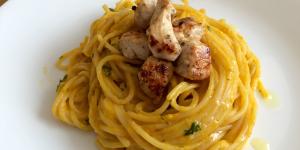
espaguetis con salsa de calabaza